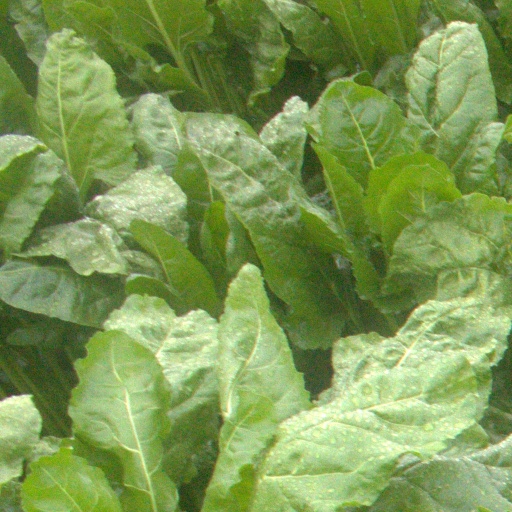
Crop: sugar beet